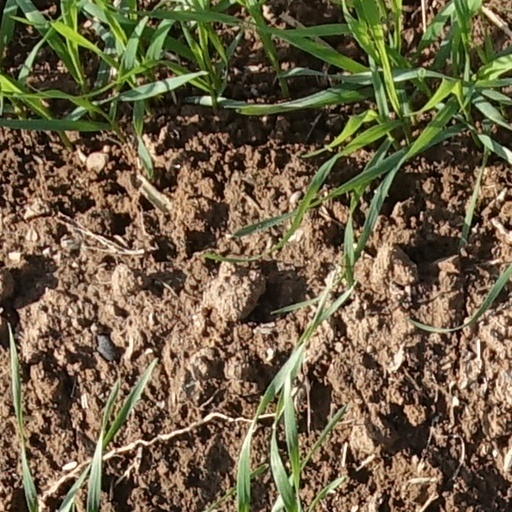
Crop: wheat